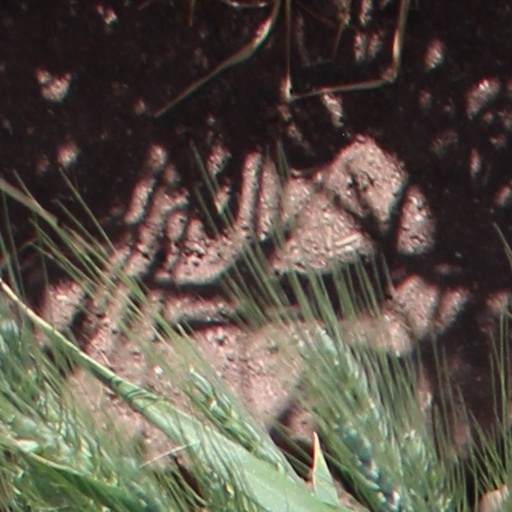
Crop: wheat